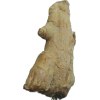
Label: ginger